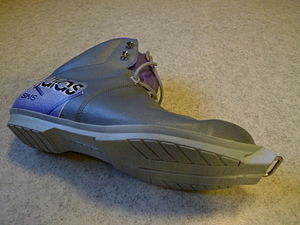
Skibinding / Historie / SNS
Støvle for udgået SNS-binding
En skibinding er den mekanisme der holder en skistøvle fast på en ski. Denne artikel indeholder en gennemgang af de skibindinger der er fremstillet gennem historien.